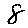
Label: 8